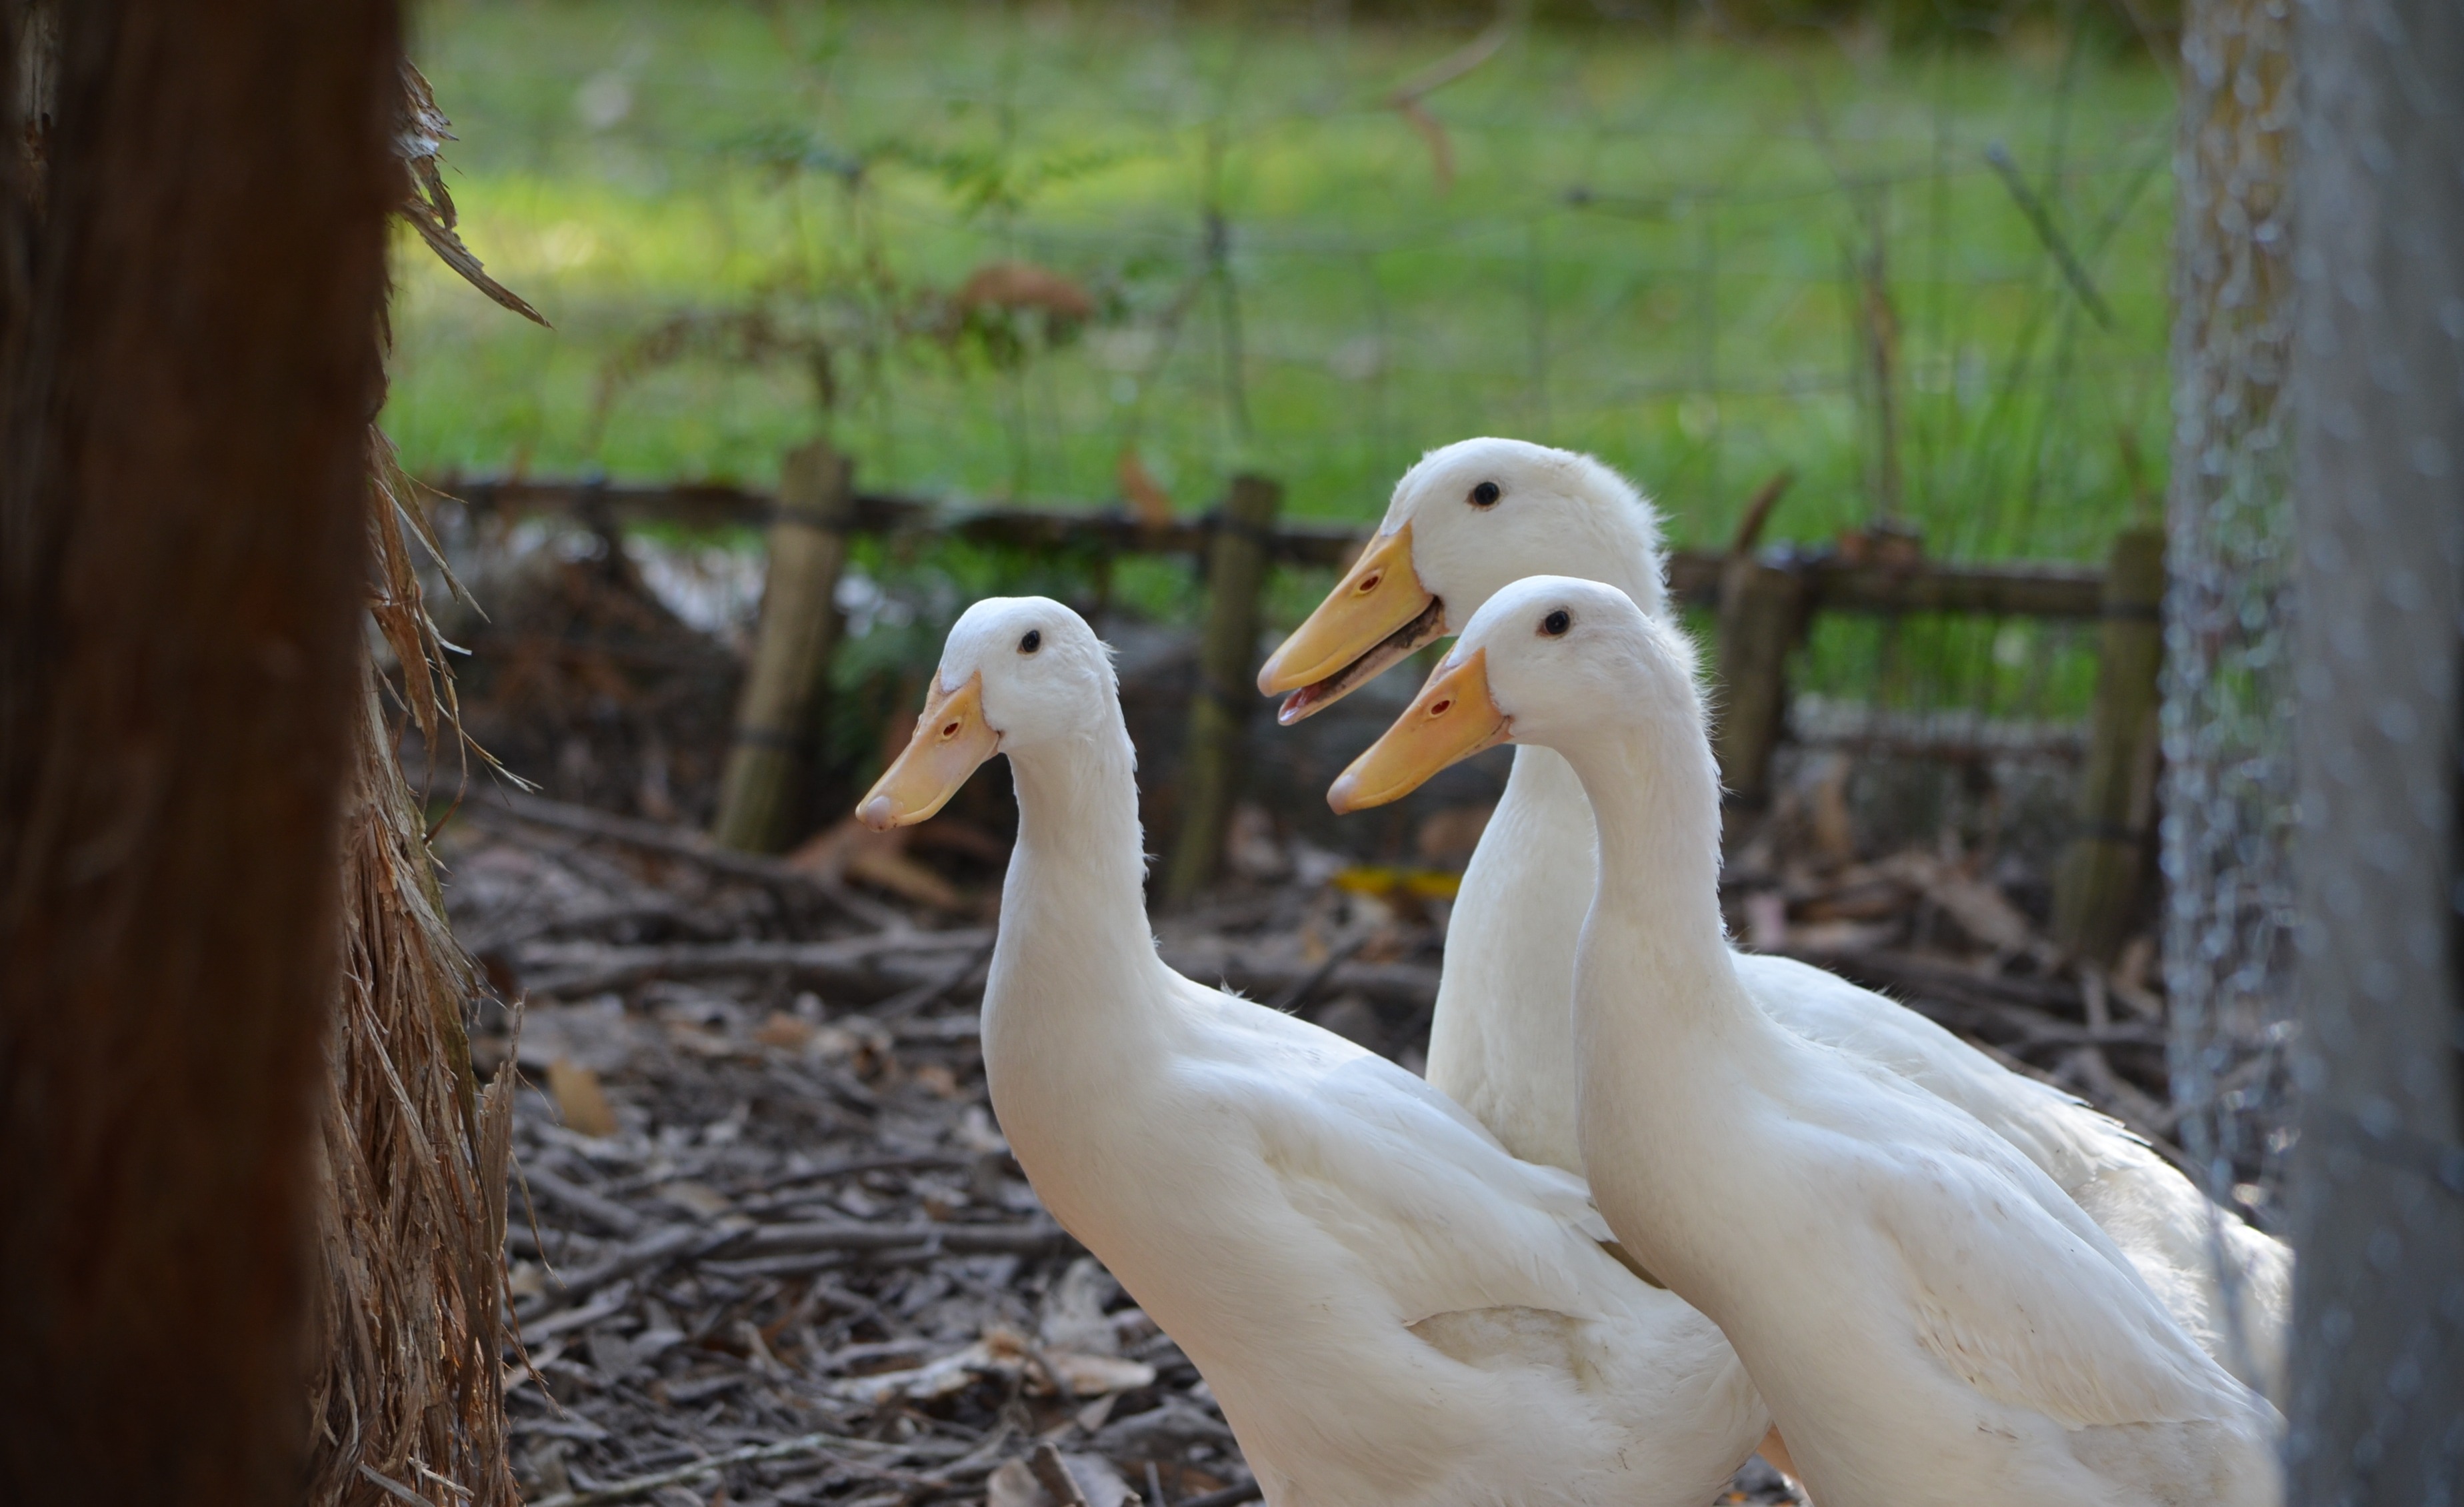
nature, bird, white, farm, animal, cute, rustic, wildlife, young, beak, fauna, poultry, three, duck, animals, goose, vertebrate, waterfowl, water bird, ducks geese and swans, pekin duck, american pekin duck